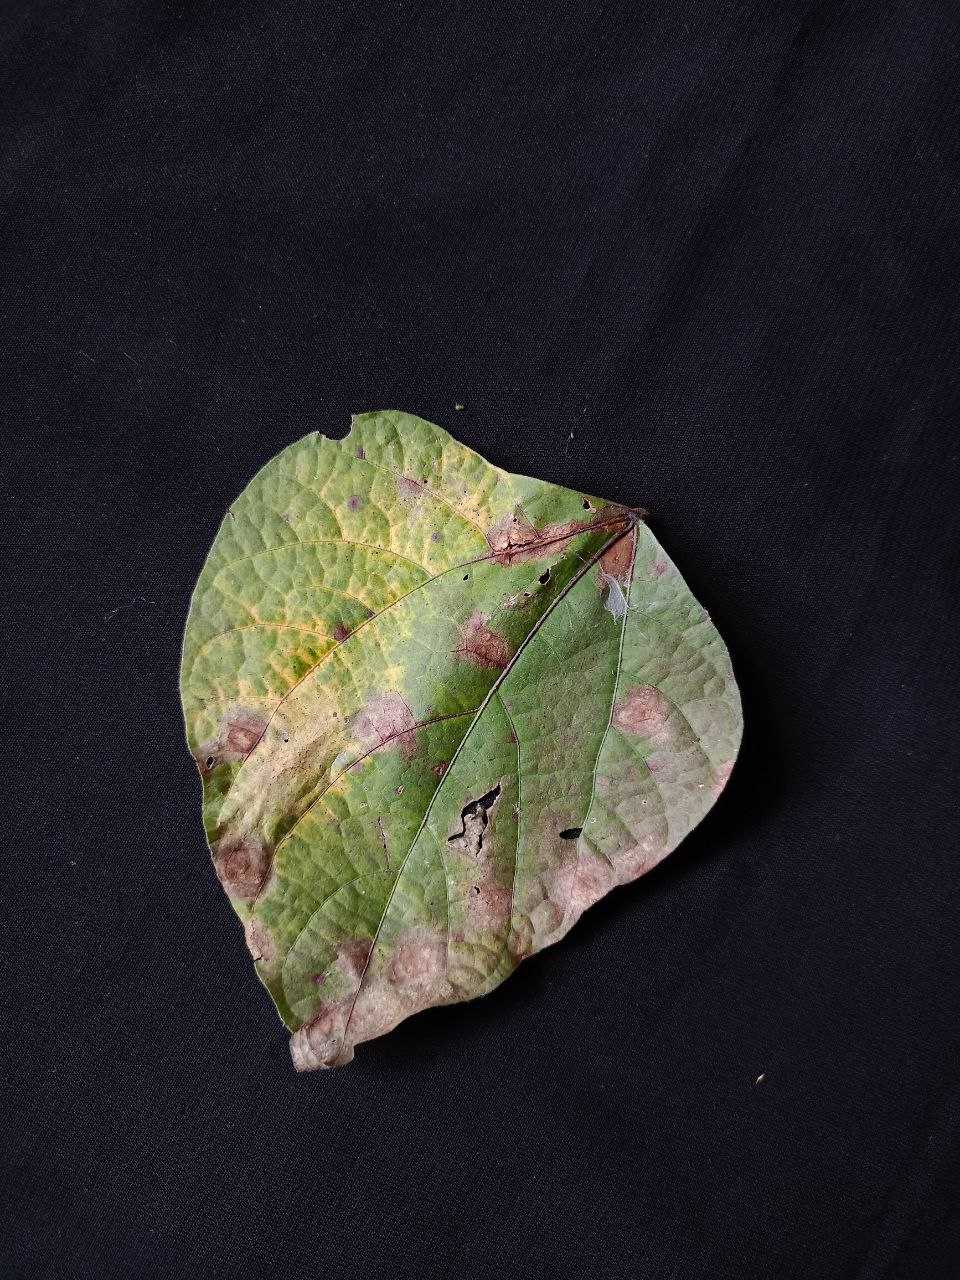
Crop: bean
Leaf condition: Blight